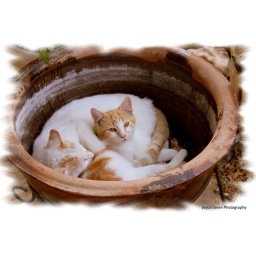
Two of my strays that I feed decided to nap in my flower pot